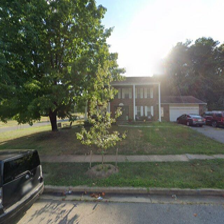
Label: streetView